Albert Einstein Memorial

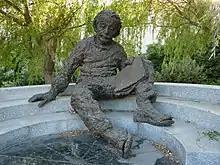
Replica of the 1979 monument in the academy garden of the Israel Academy of Sciences and Humanities.

The statue depicts Einstein seated in casual repose on a three-step bench of Mount Airy (North Carolina) white granite. The bronze figure weighs approximately 4 tons and is 12 feet in height. The monument is supported by three caissons, totaling 135 tons, sunk in bedrock to a depth of 23 to 25 feet., It was cast at Modern Art Foundry, Astoria Queens, NY.